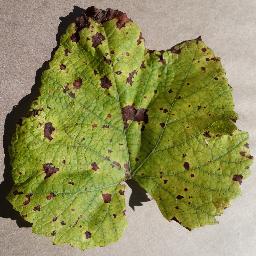
Label: Grape___Leaf_blight_(Isariopsis_Leaf_Spot)